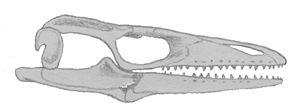
Les Aigialosauridae forment une famille éteinte des sauropsides semi-aquatiques marins, carnivores, au sein de la super-famille des Mosasauroidea. La seule autre famille appartenant à ce dernier groupe est celle des Mosasauridae.